Allani

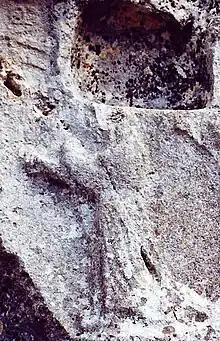
A relief of Allani ("Allatum") from Yazılıkaya.

Allani, also known under the Akkadian name Allatu (or Allatum), was the Hurrian goddess of the underworld. She was also associated with the determination of fate. She was closely linked with Išḫara, and they could be invoked or receive offerings together. She also developed connection with other underworld deities from neighboring cultures, such as Mesopotamian Ereshkigal (who eventually came to be equated with her), Anatolian Sun goddess of the Earth and Lelwani, and possibly Ugaritic Arsay. It is presumed she was chiefly worshiped in western areas inhabited by the Hurrians, though the location of her main cult center is uncertain. She is attested in texts from sites such as Tigunani, Tuttul and Ugarit. She was also incorporated into the Mesopotamian pantheon, and was venerated in Ur, Nippur and Sippar. Hittite sources mentioning her are known too.